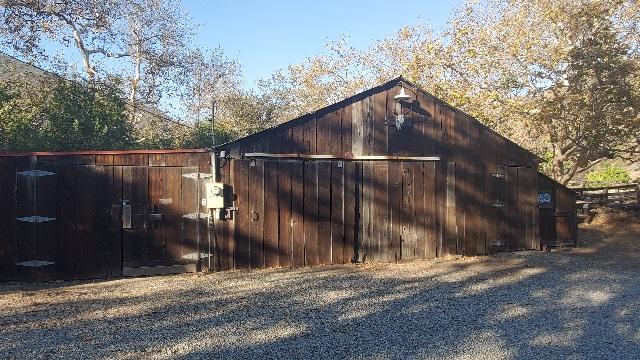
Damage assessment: no_damage